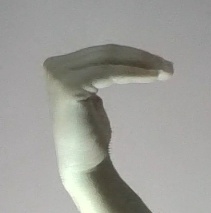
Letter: haa